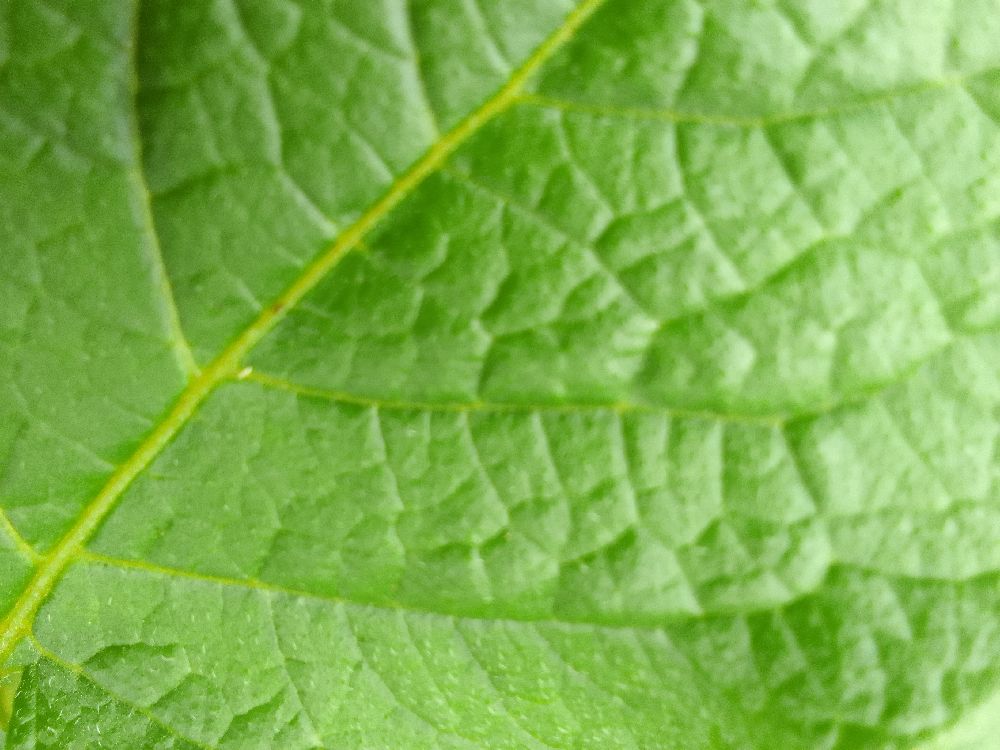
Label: Healthy